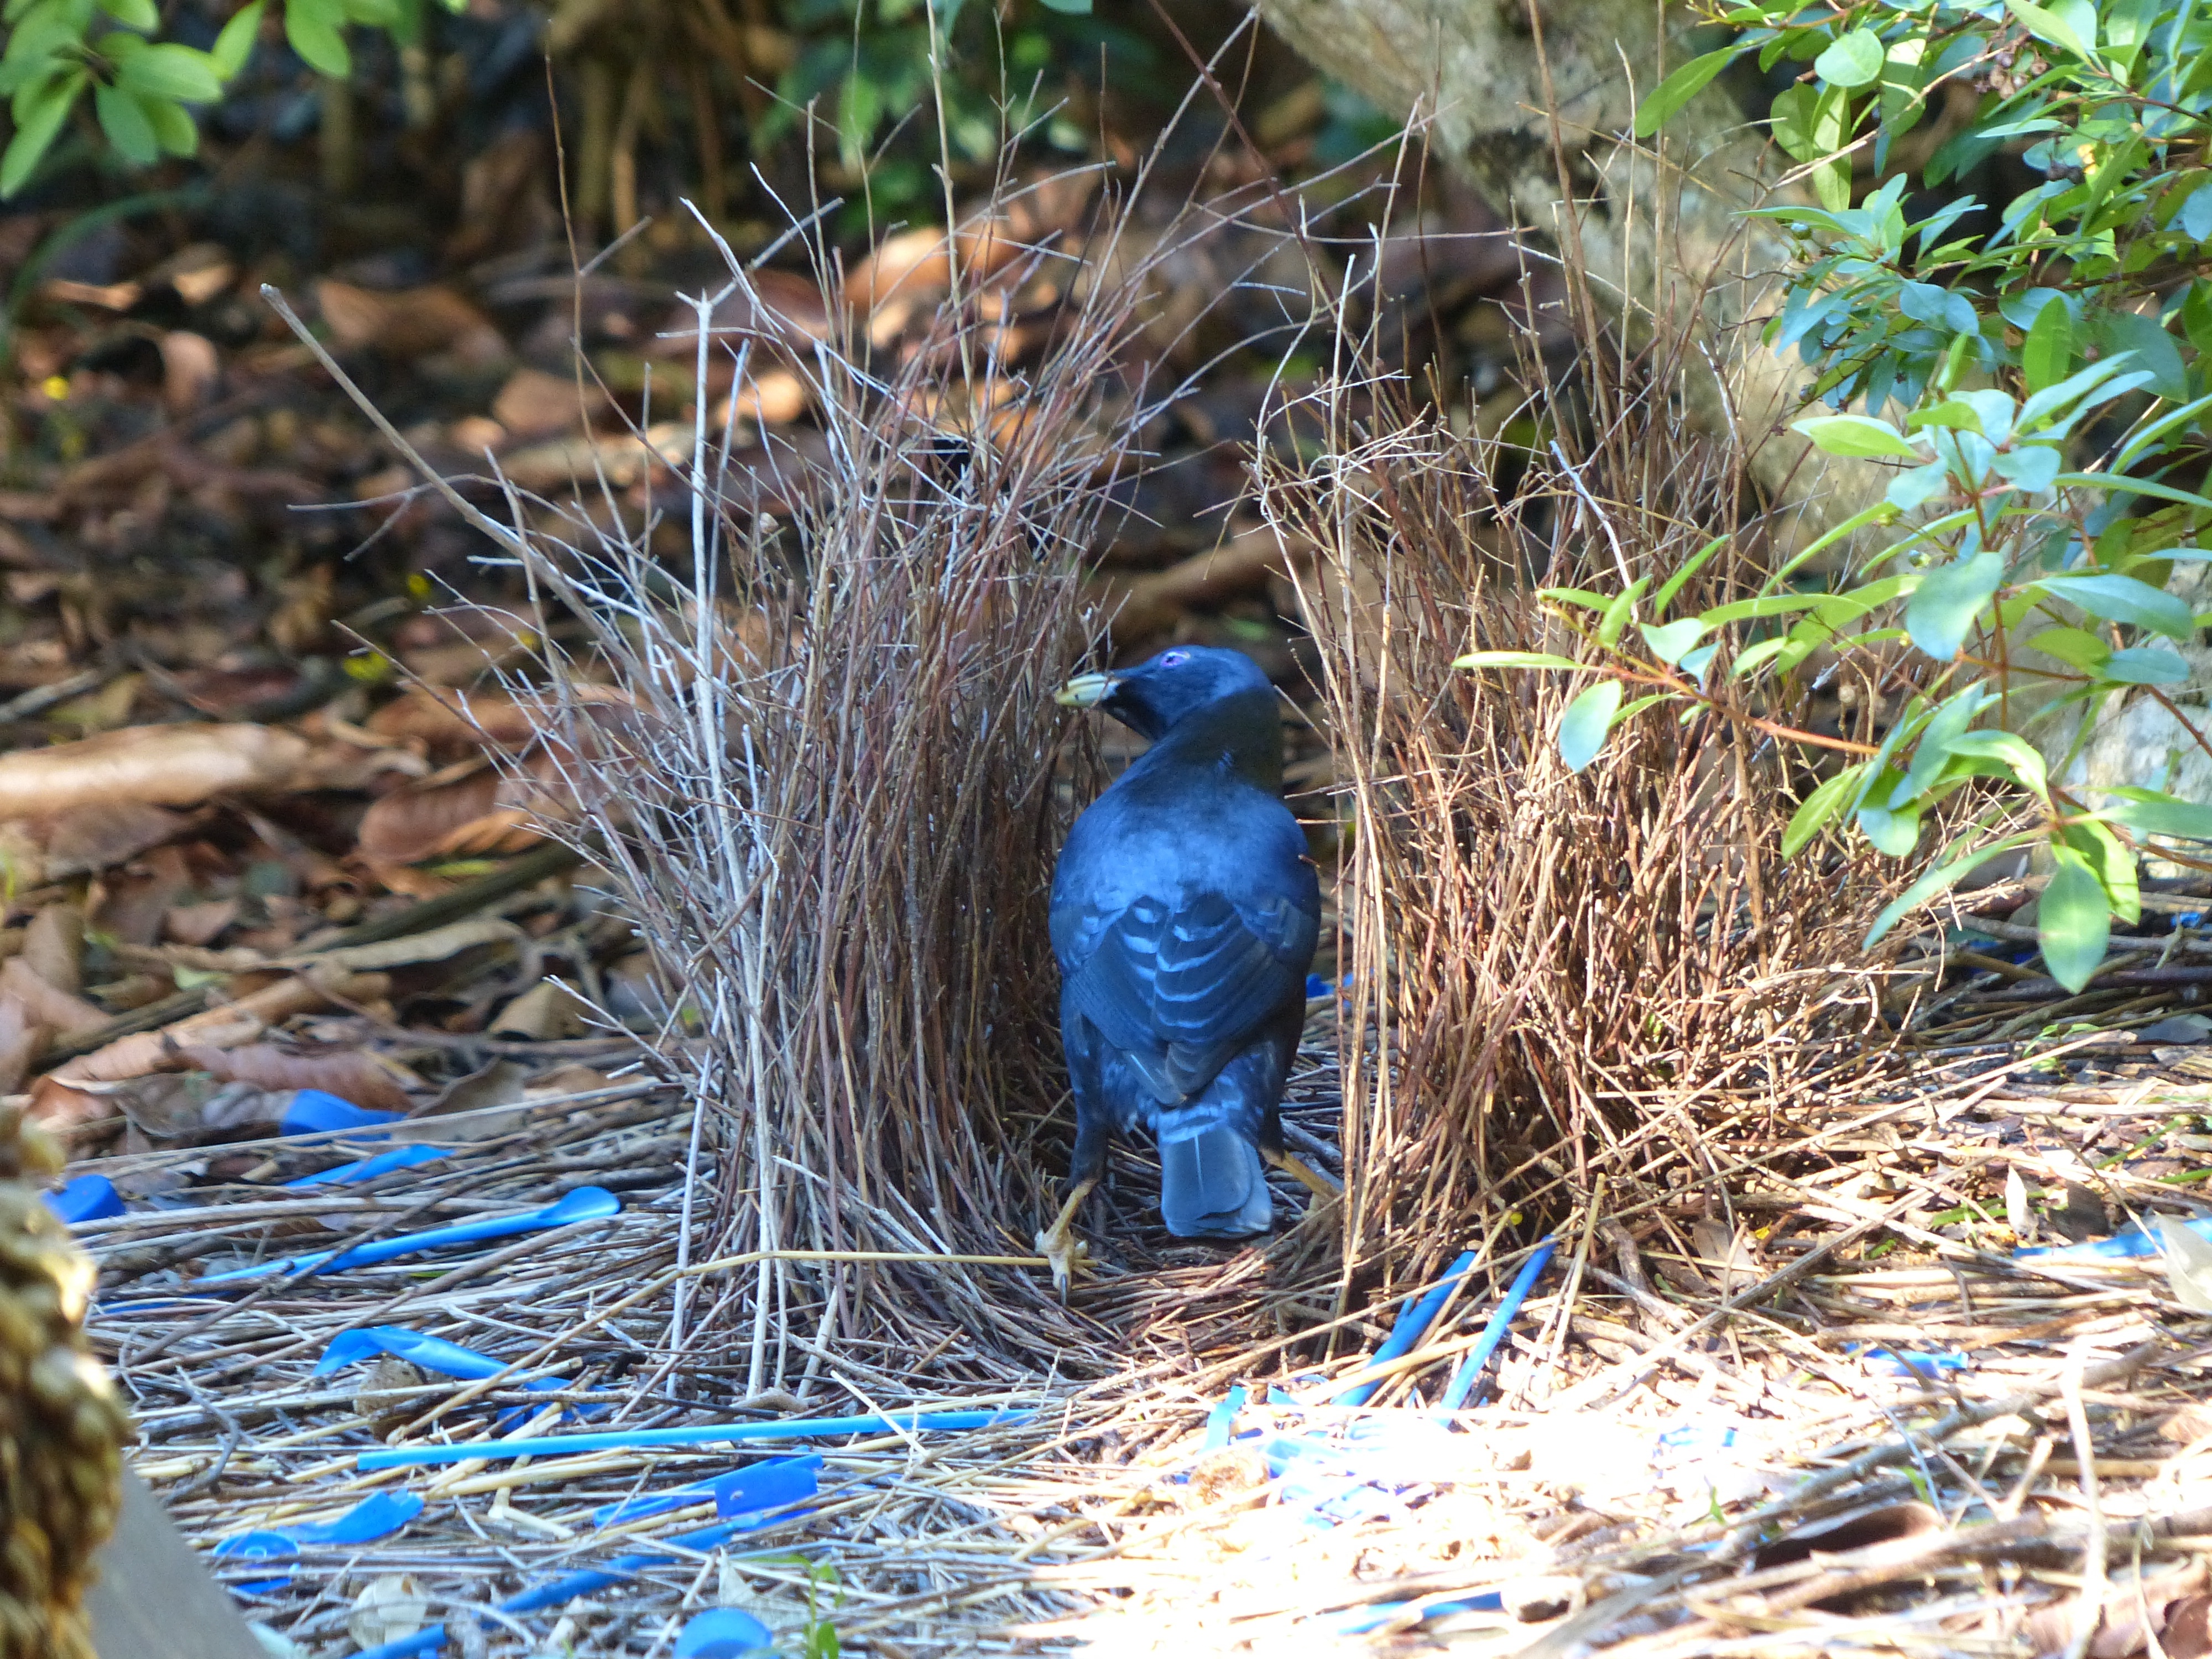
bird, wildlife, garden, fauna, australia, perching bird, satin bowerbird, ptilonorhynchus violaceus